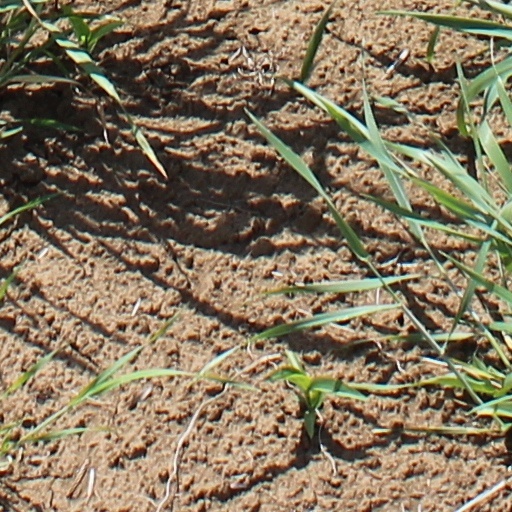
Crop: wheat